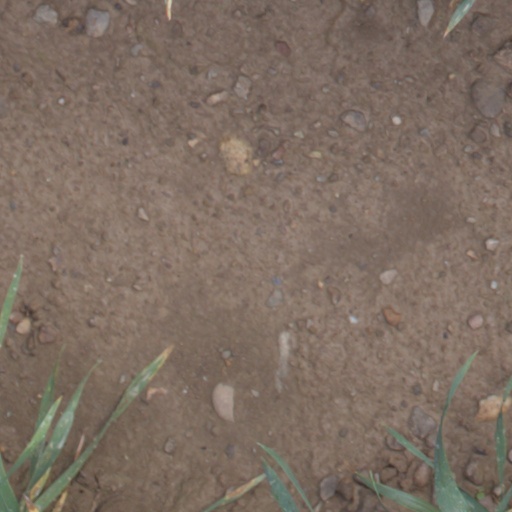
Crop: wheat